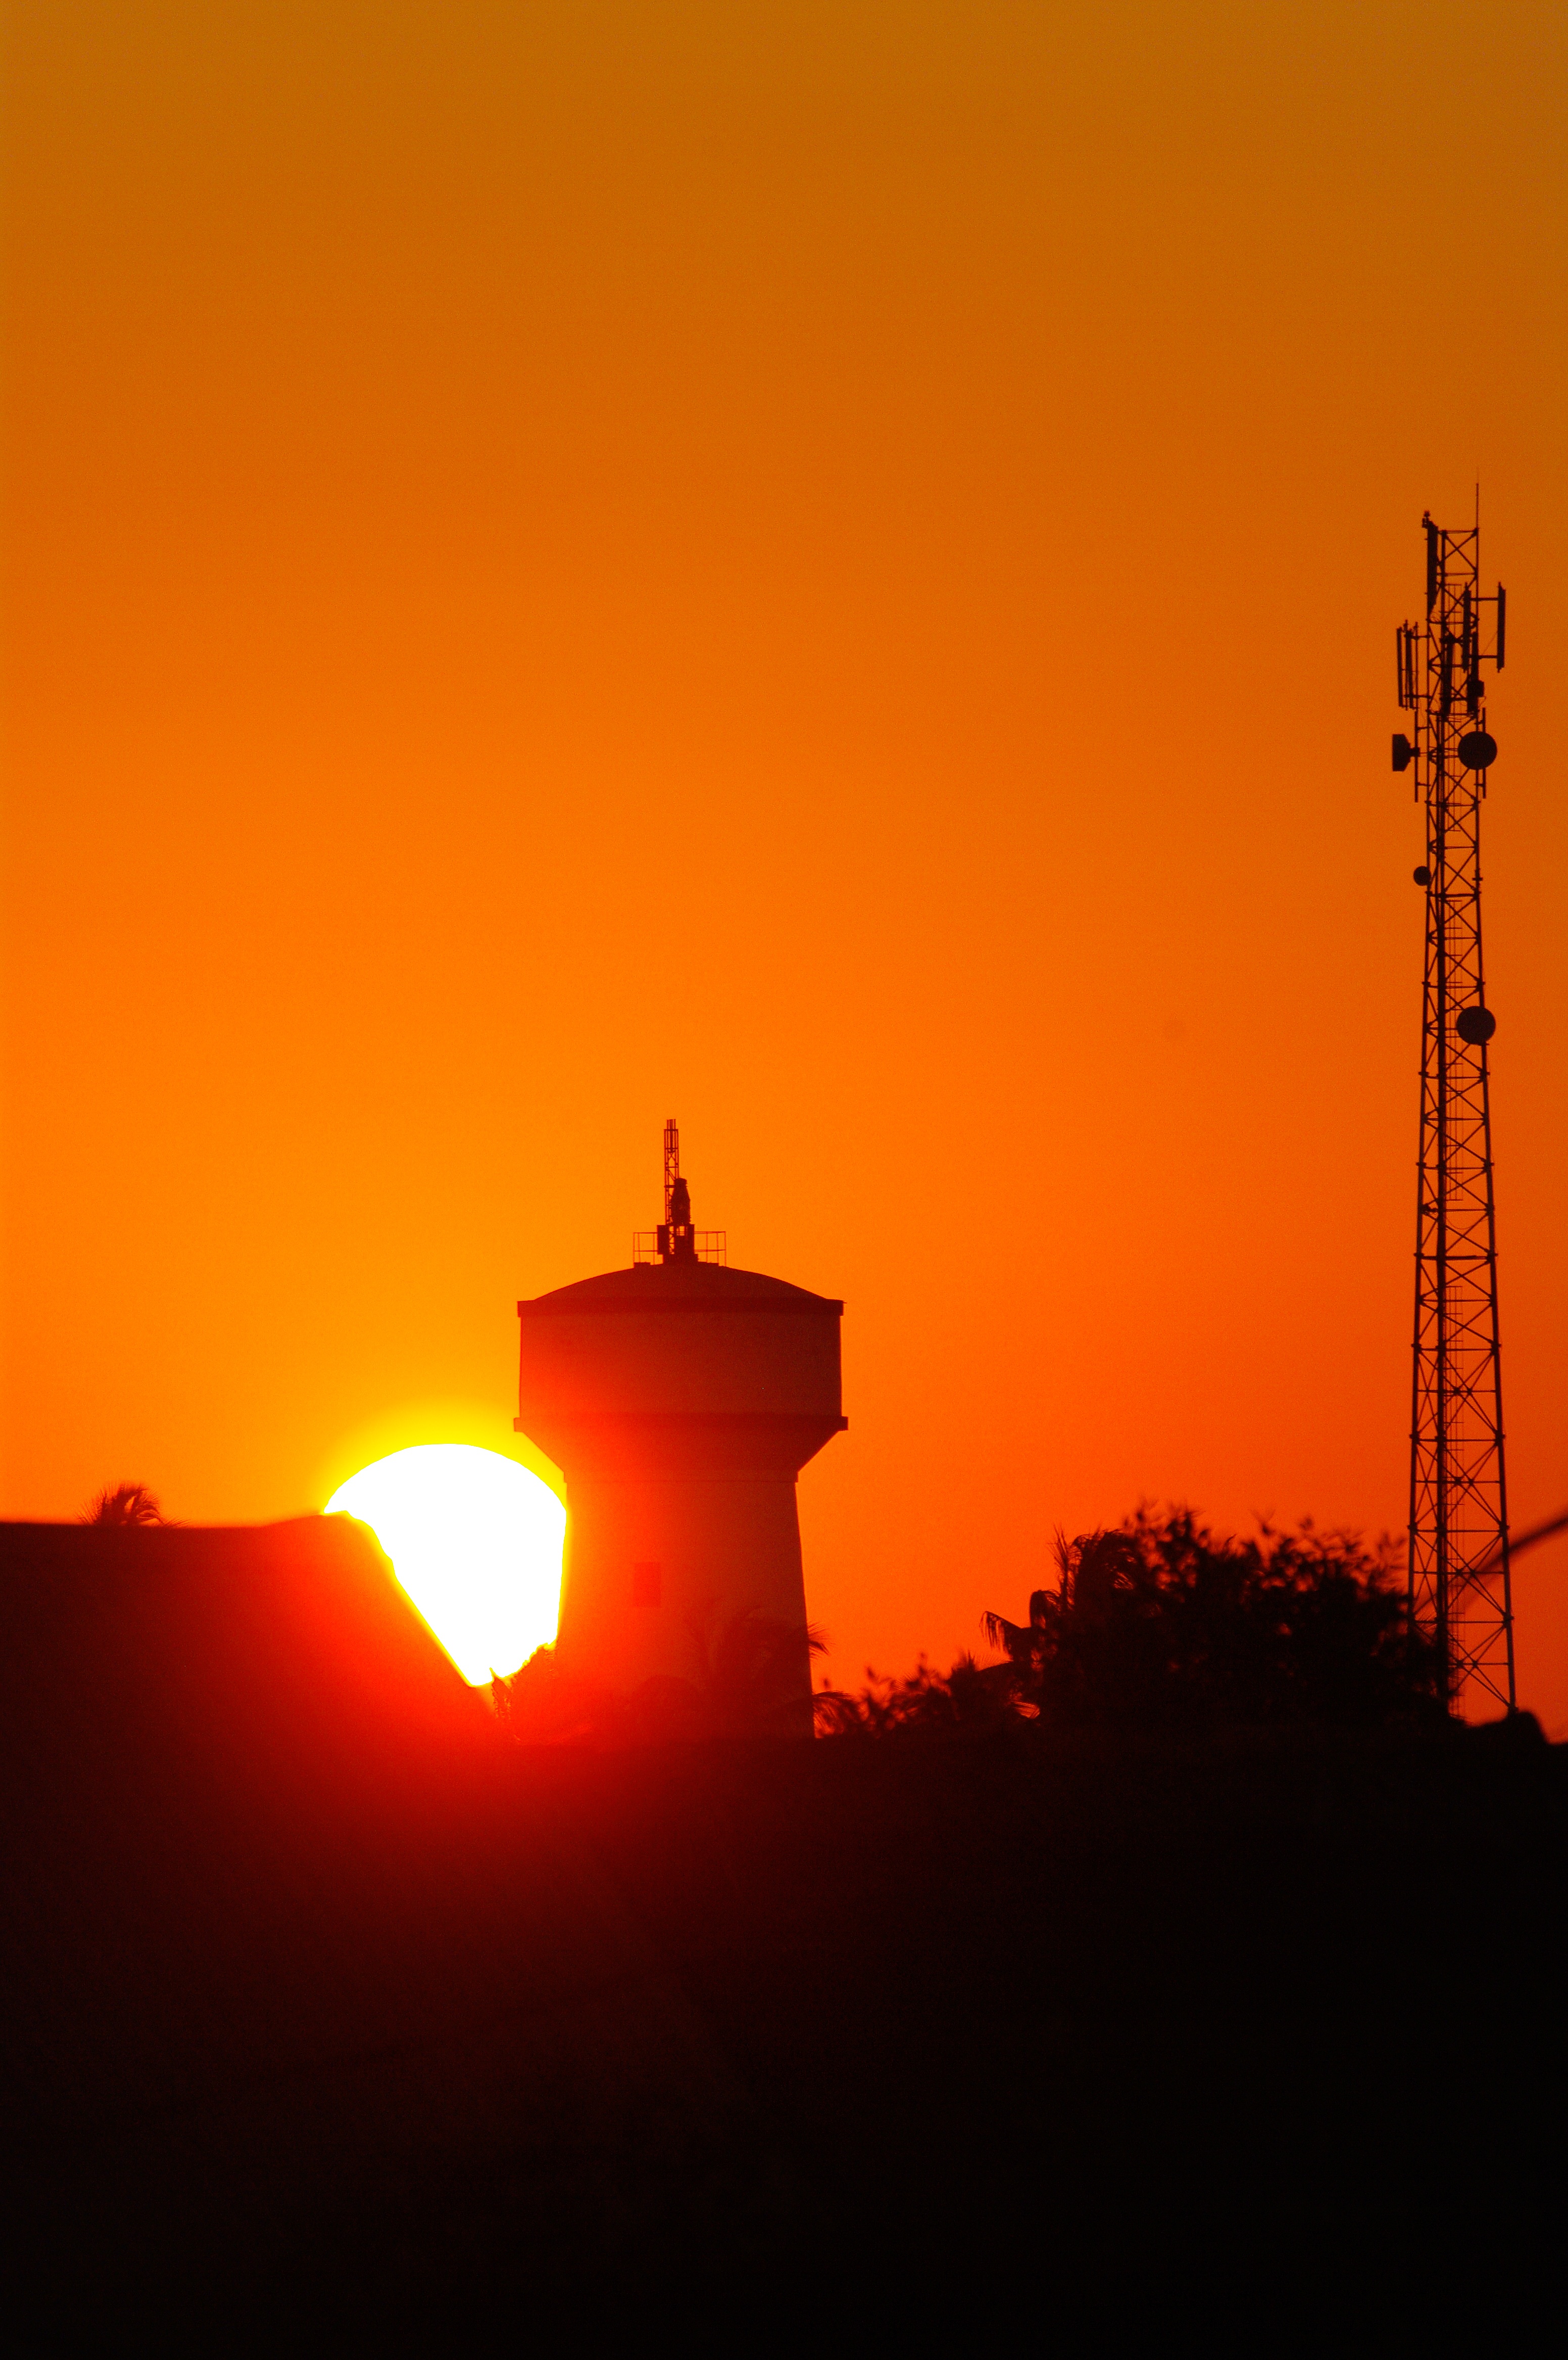
landscape, silhouette, sky, sun, sunrise, sunset, sunlight, morning, dawn, dusk, evening, orange, tower, scenic, tropical, majestic, water tower, hot, madagascar, afterglow, radio tower, morondava